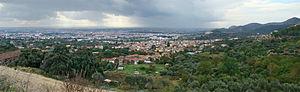
Caserta, Campanie, Italie. Vue panoramique depuis Casertavecchia.
Caserte est le chef-lieu de la province de Caserte en Campanie. Il est surnommé le « Versailles italien ».